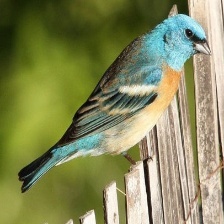
Species: LAZULI BUNTING
Scientific name: PASSERINA AMOENA
ImageNet parent category: indigo_bunting